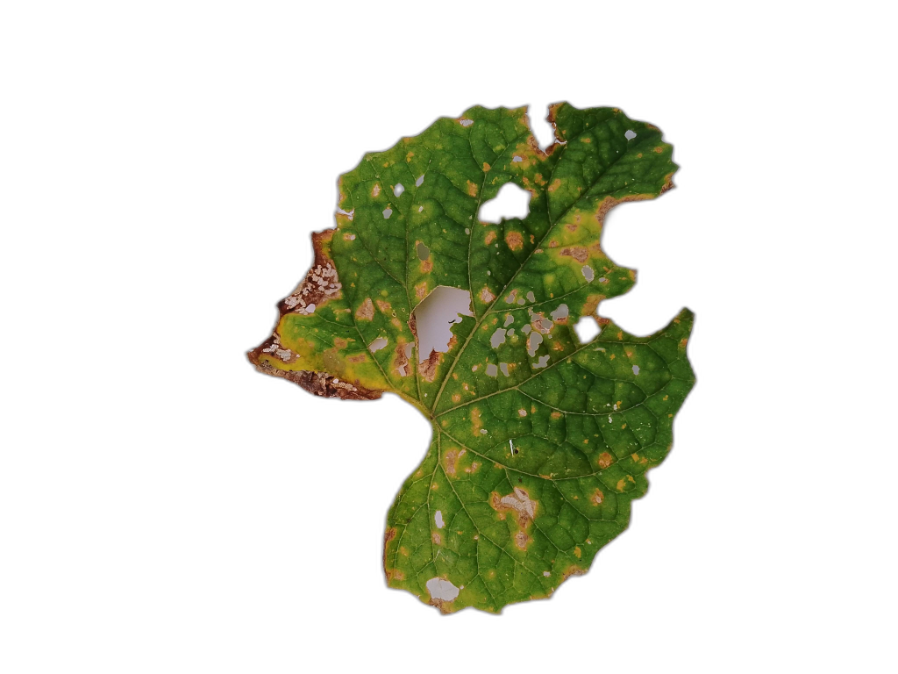
Crop: Zucchini
Label: Insect_Damage